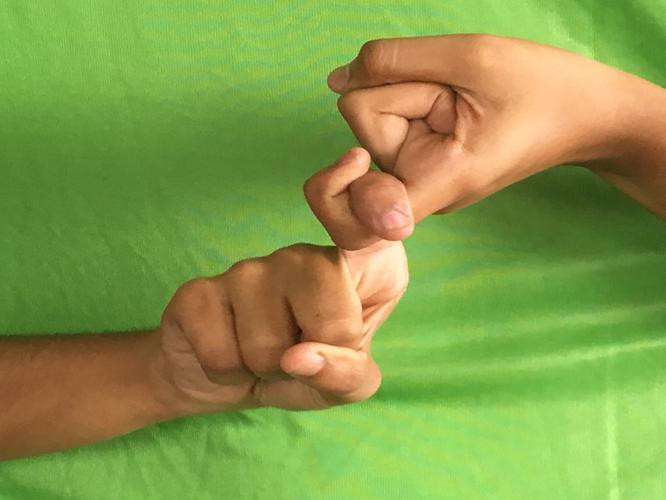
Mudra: Pasha
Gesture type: double_hand